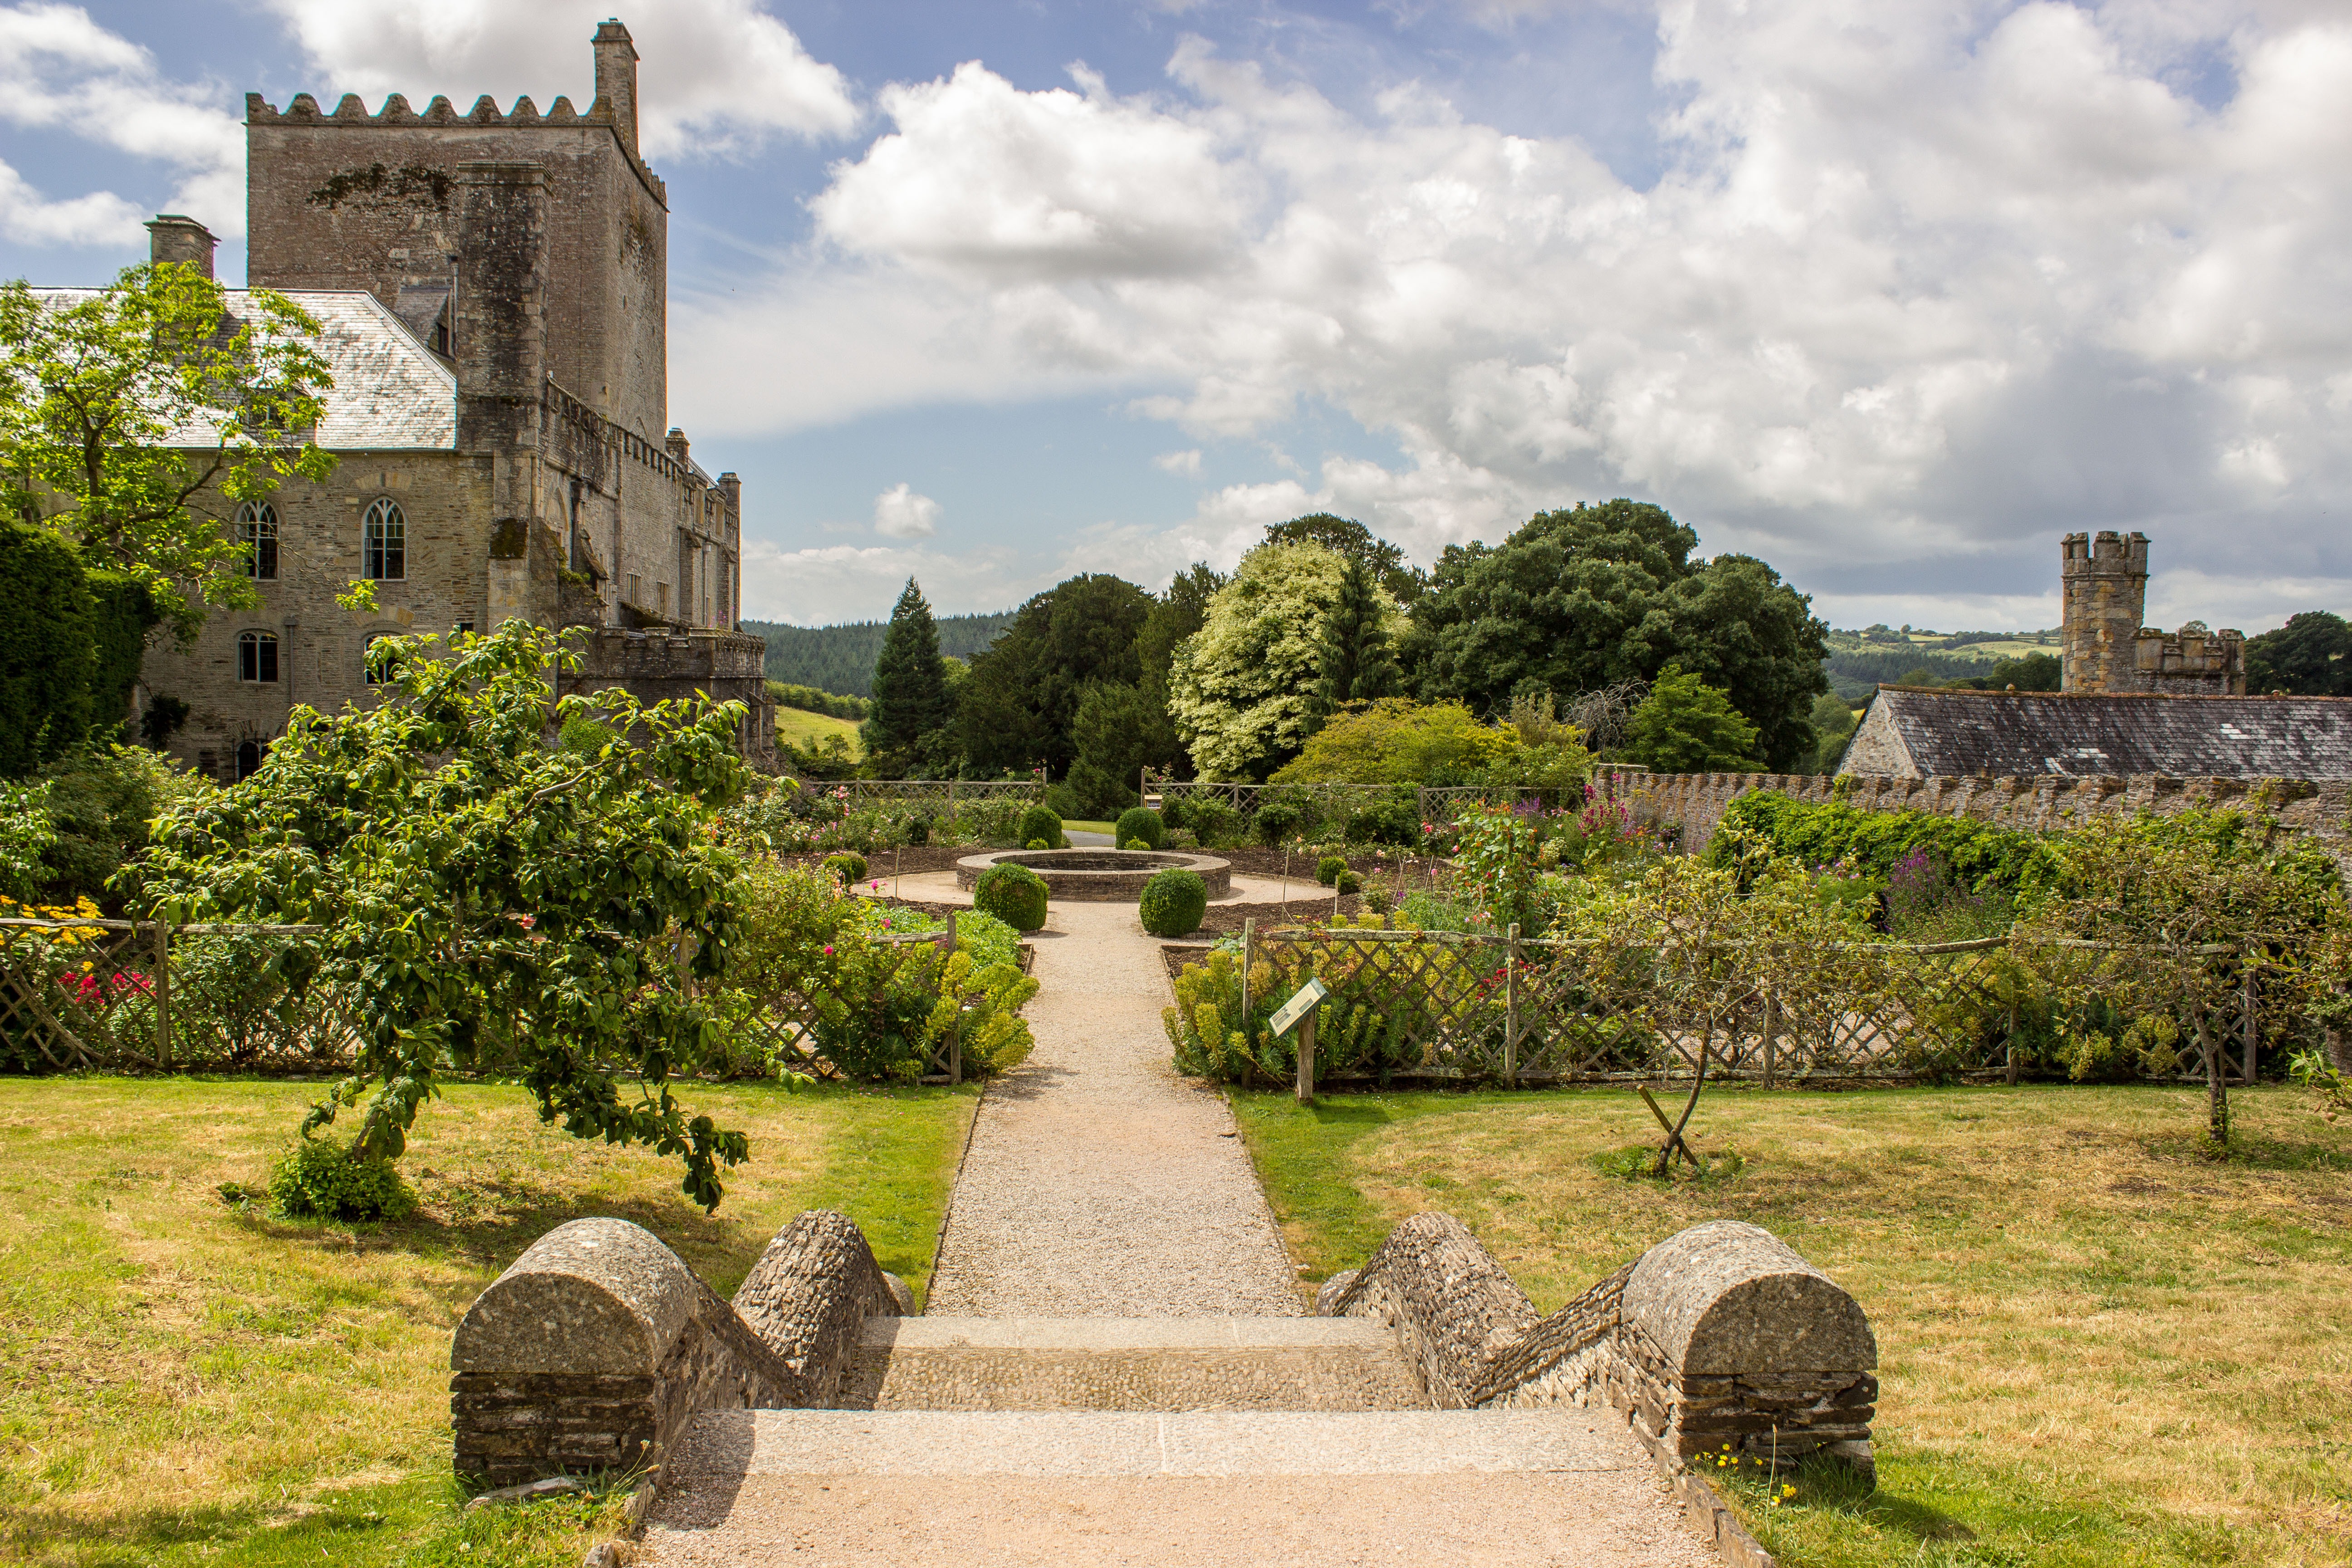
building, chateau, palace, village, park, castle, landmark, fortification, garden, tourism, place of worship, ruins, monastery, estate, dartmoor, moat, manor house, english garden, rural area, stately home, landscaped garden, historic site, ancient history